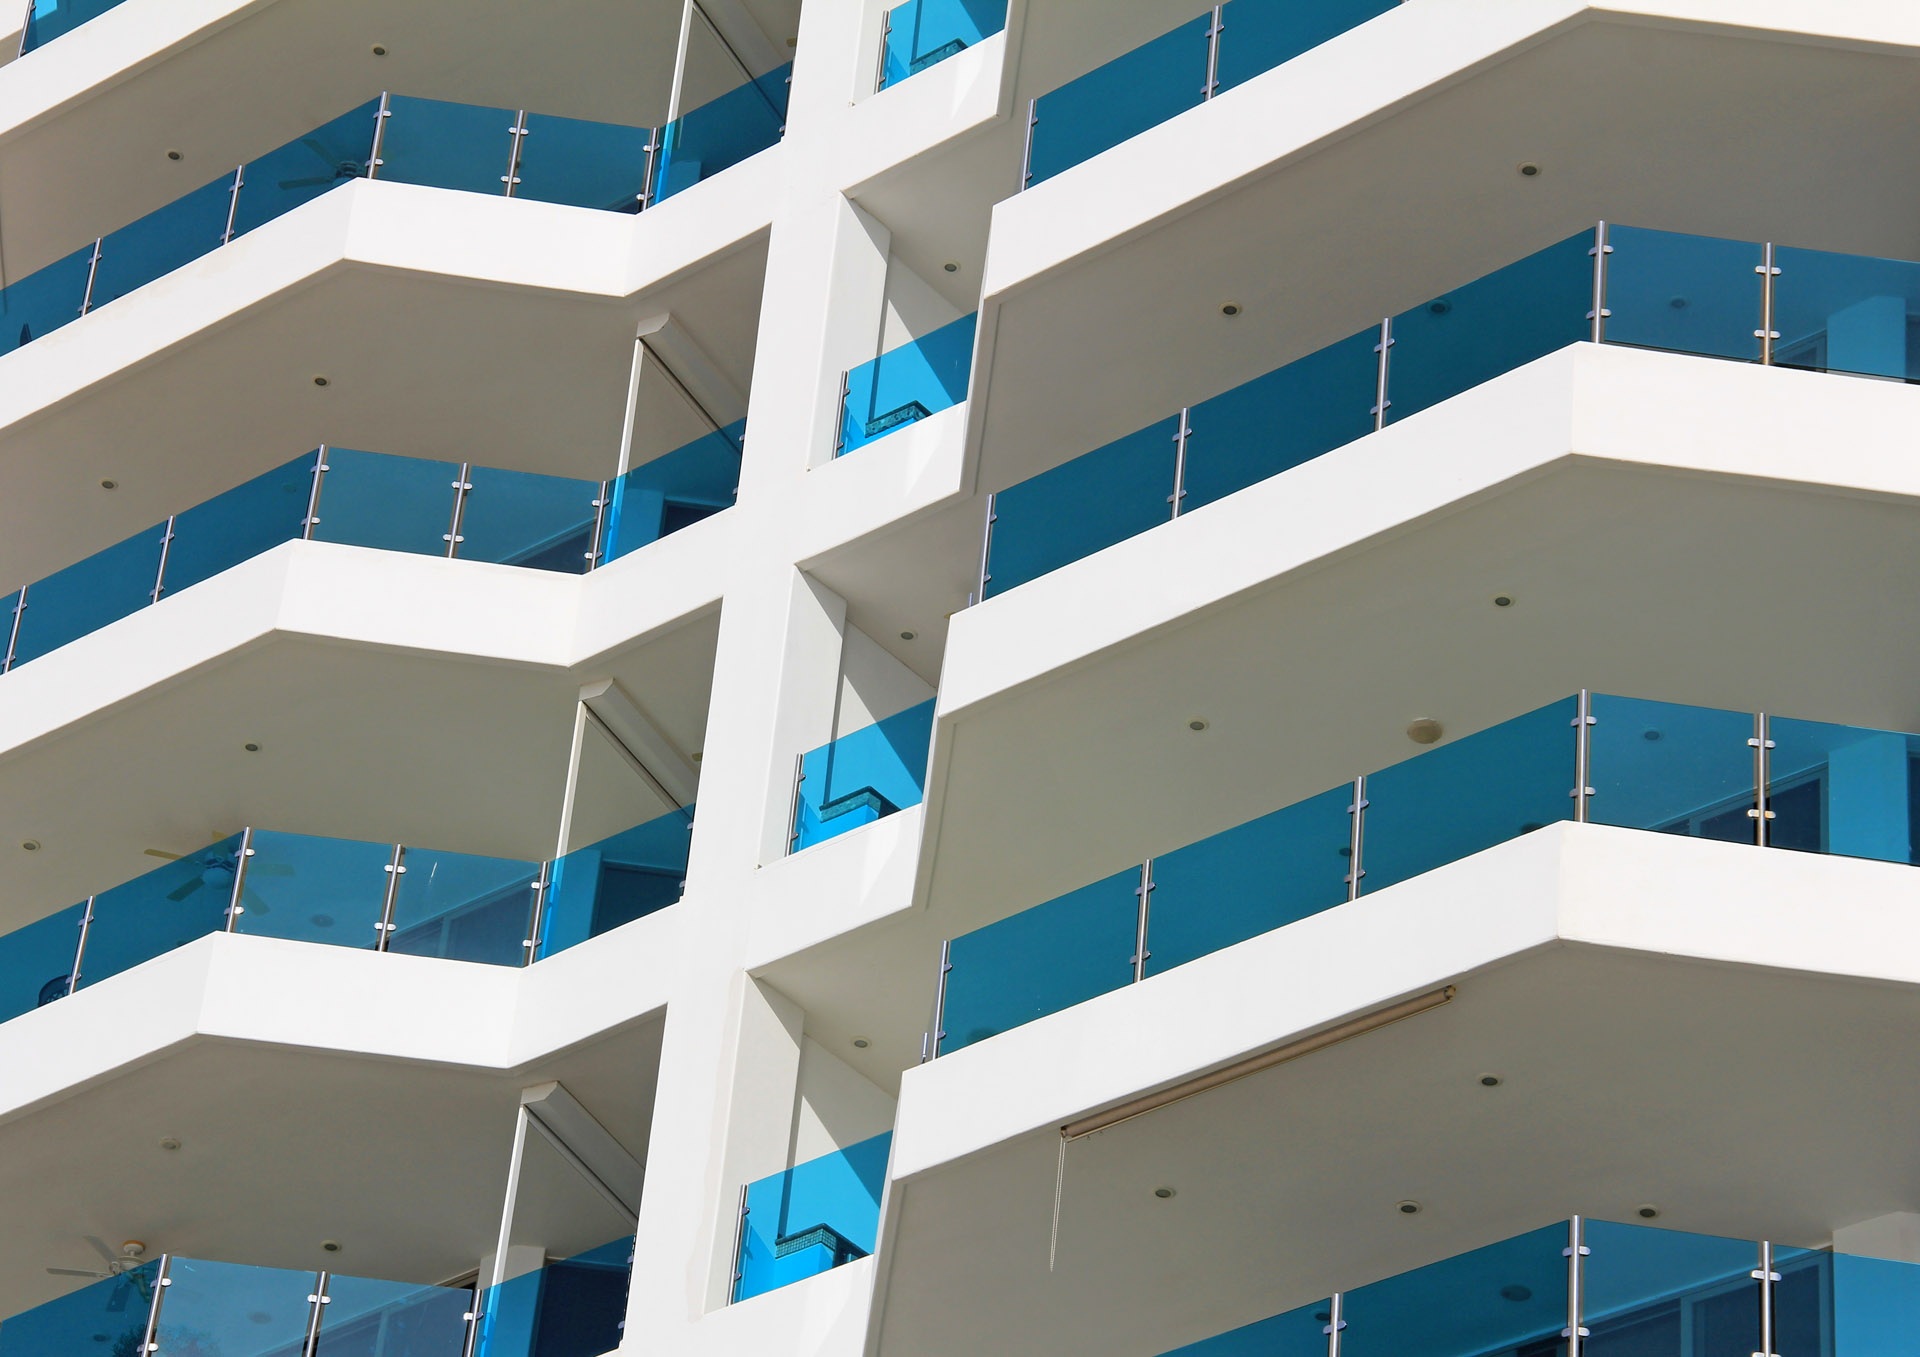
architecture, structure, house, glass, building, facade, property, blue, professional, apartment, modern, tower block, futuristic, design, patterns, dormitory, commercial building, headquarters, condominium, real estate, daylighting